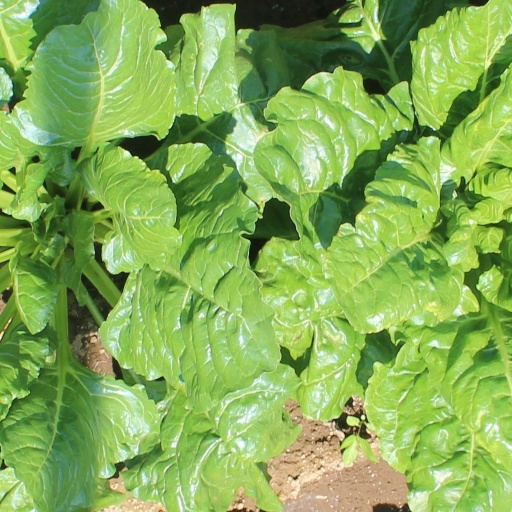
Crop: sugar beet